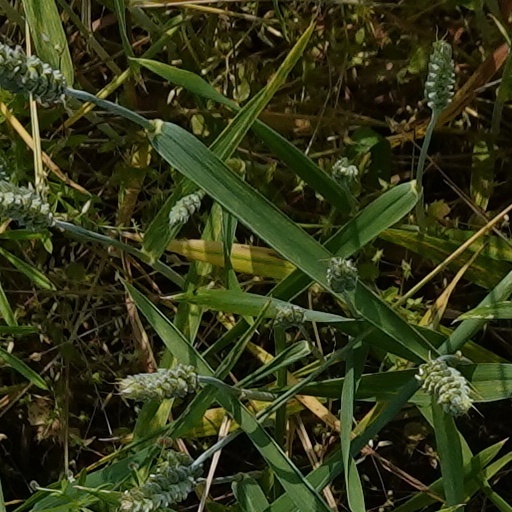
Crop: wheat